Khalasi

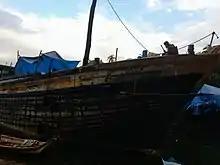
Traditional workers at Beypore repairing an Uru

Khalasis are skilled natives engaged in constructing handmade seagoing Uru boats at Beypore port town of Kerala, India. Since the majority of them are traditional Mappila Muslims, they are also called Mappila Khalasis. They also draw Urus ashore for repair and maintenance. "Khalasi" in Arabic means dockyard worker, sailor, or lascar.